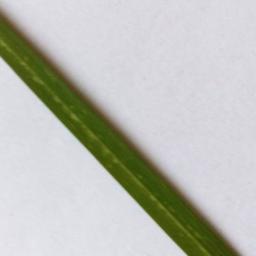
Label: Rice___Healthy